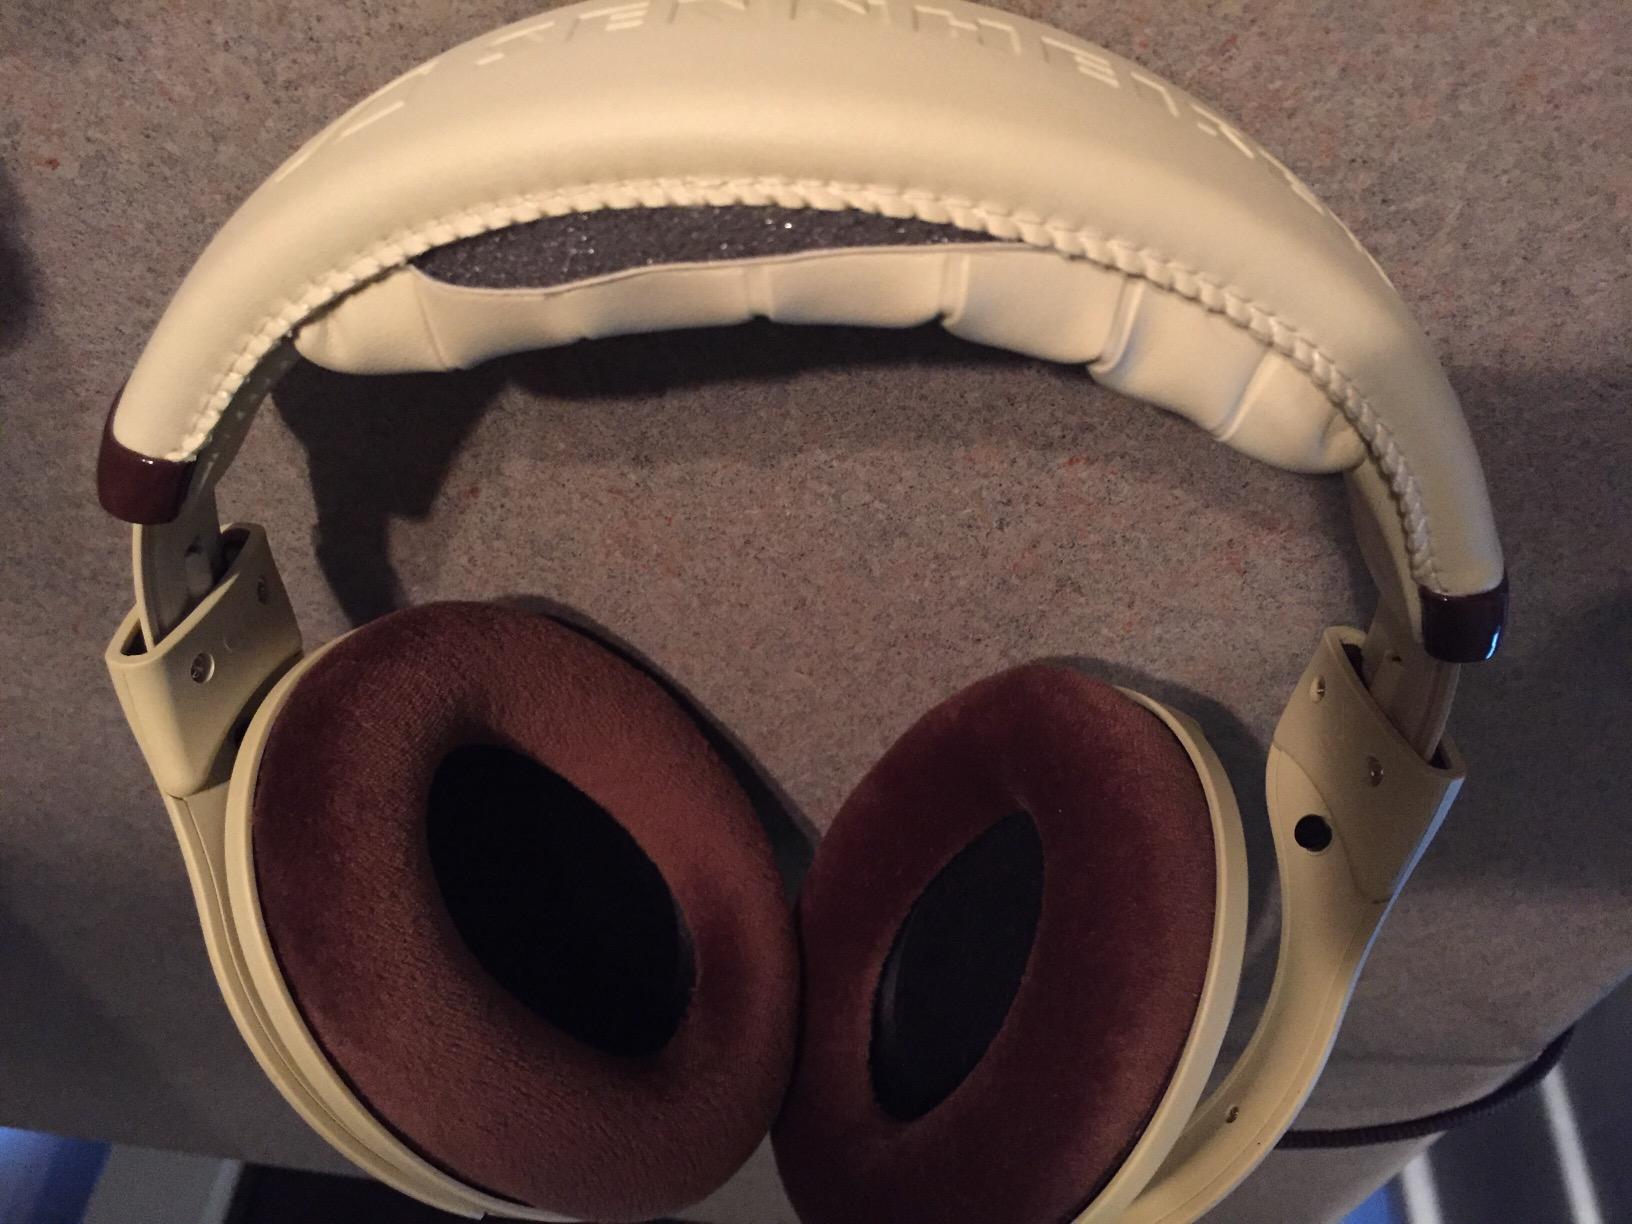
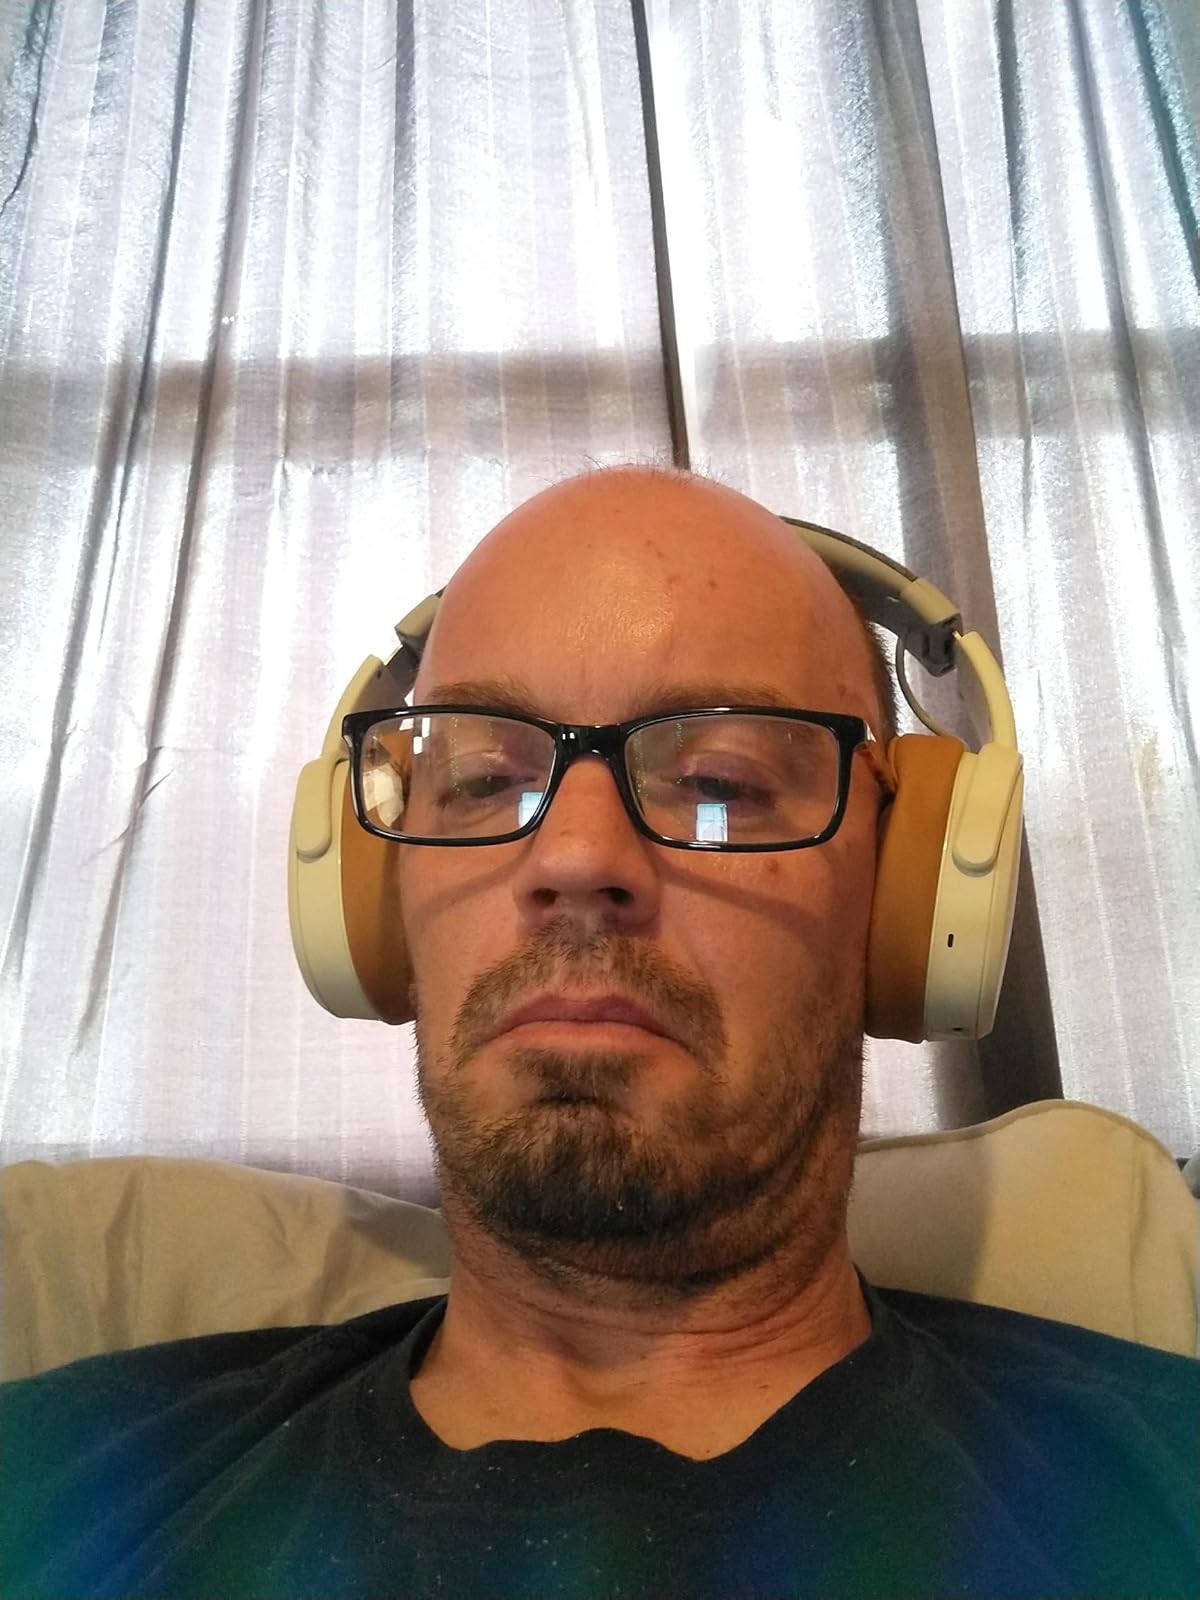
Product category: headphones
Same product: no